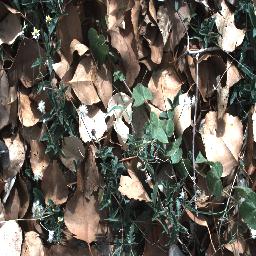
Label: negative